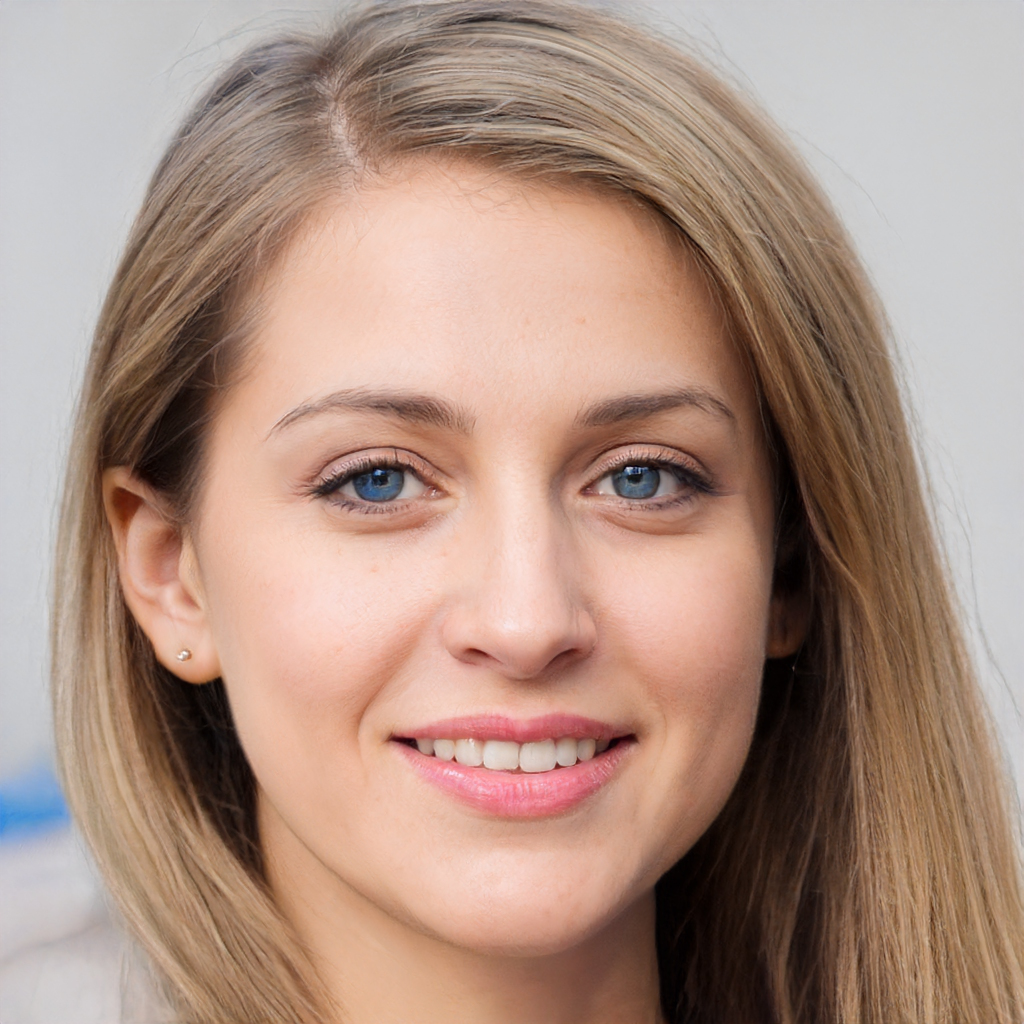
Portrait style: Real Portrait